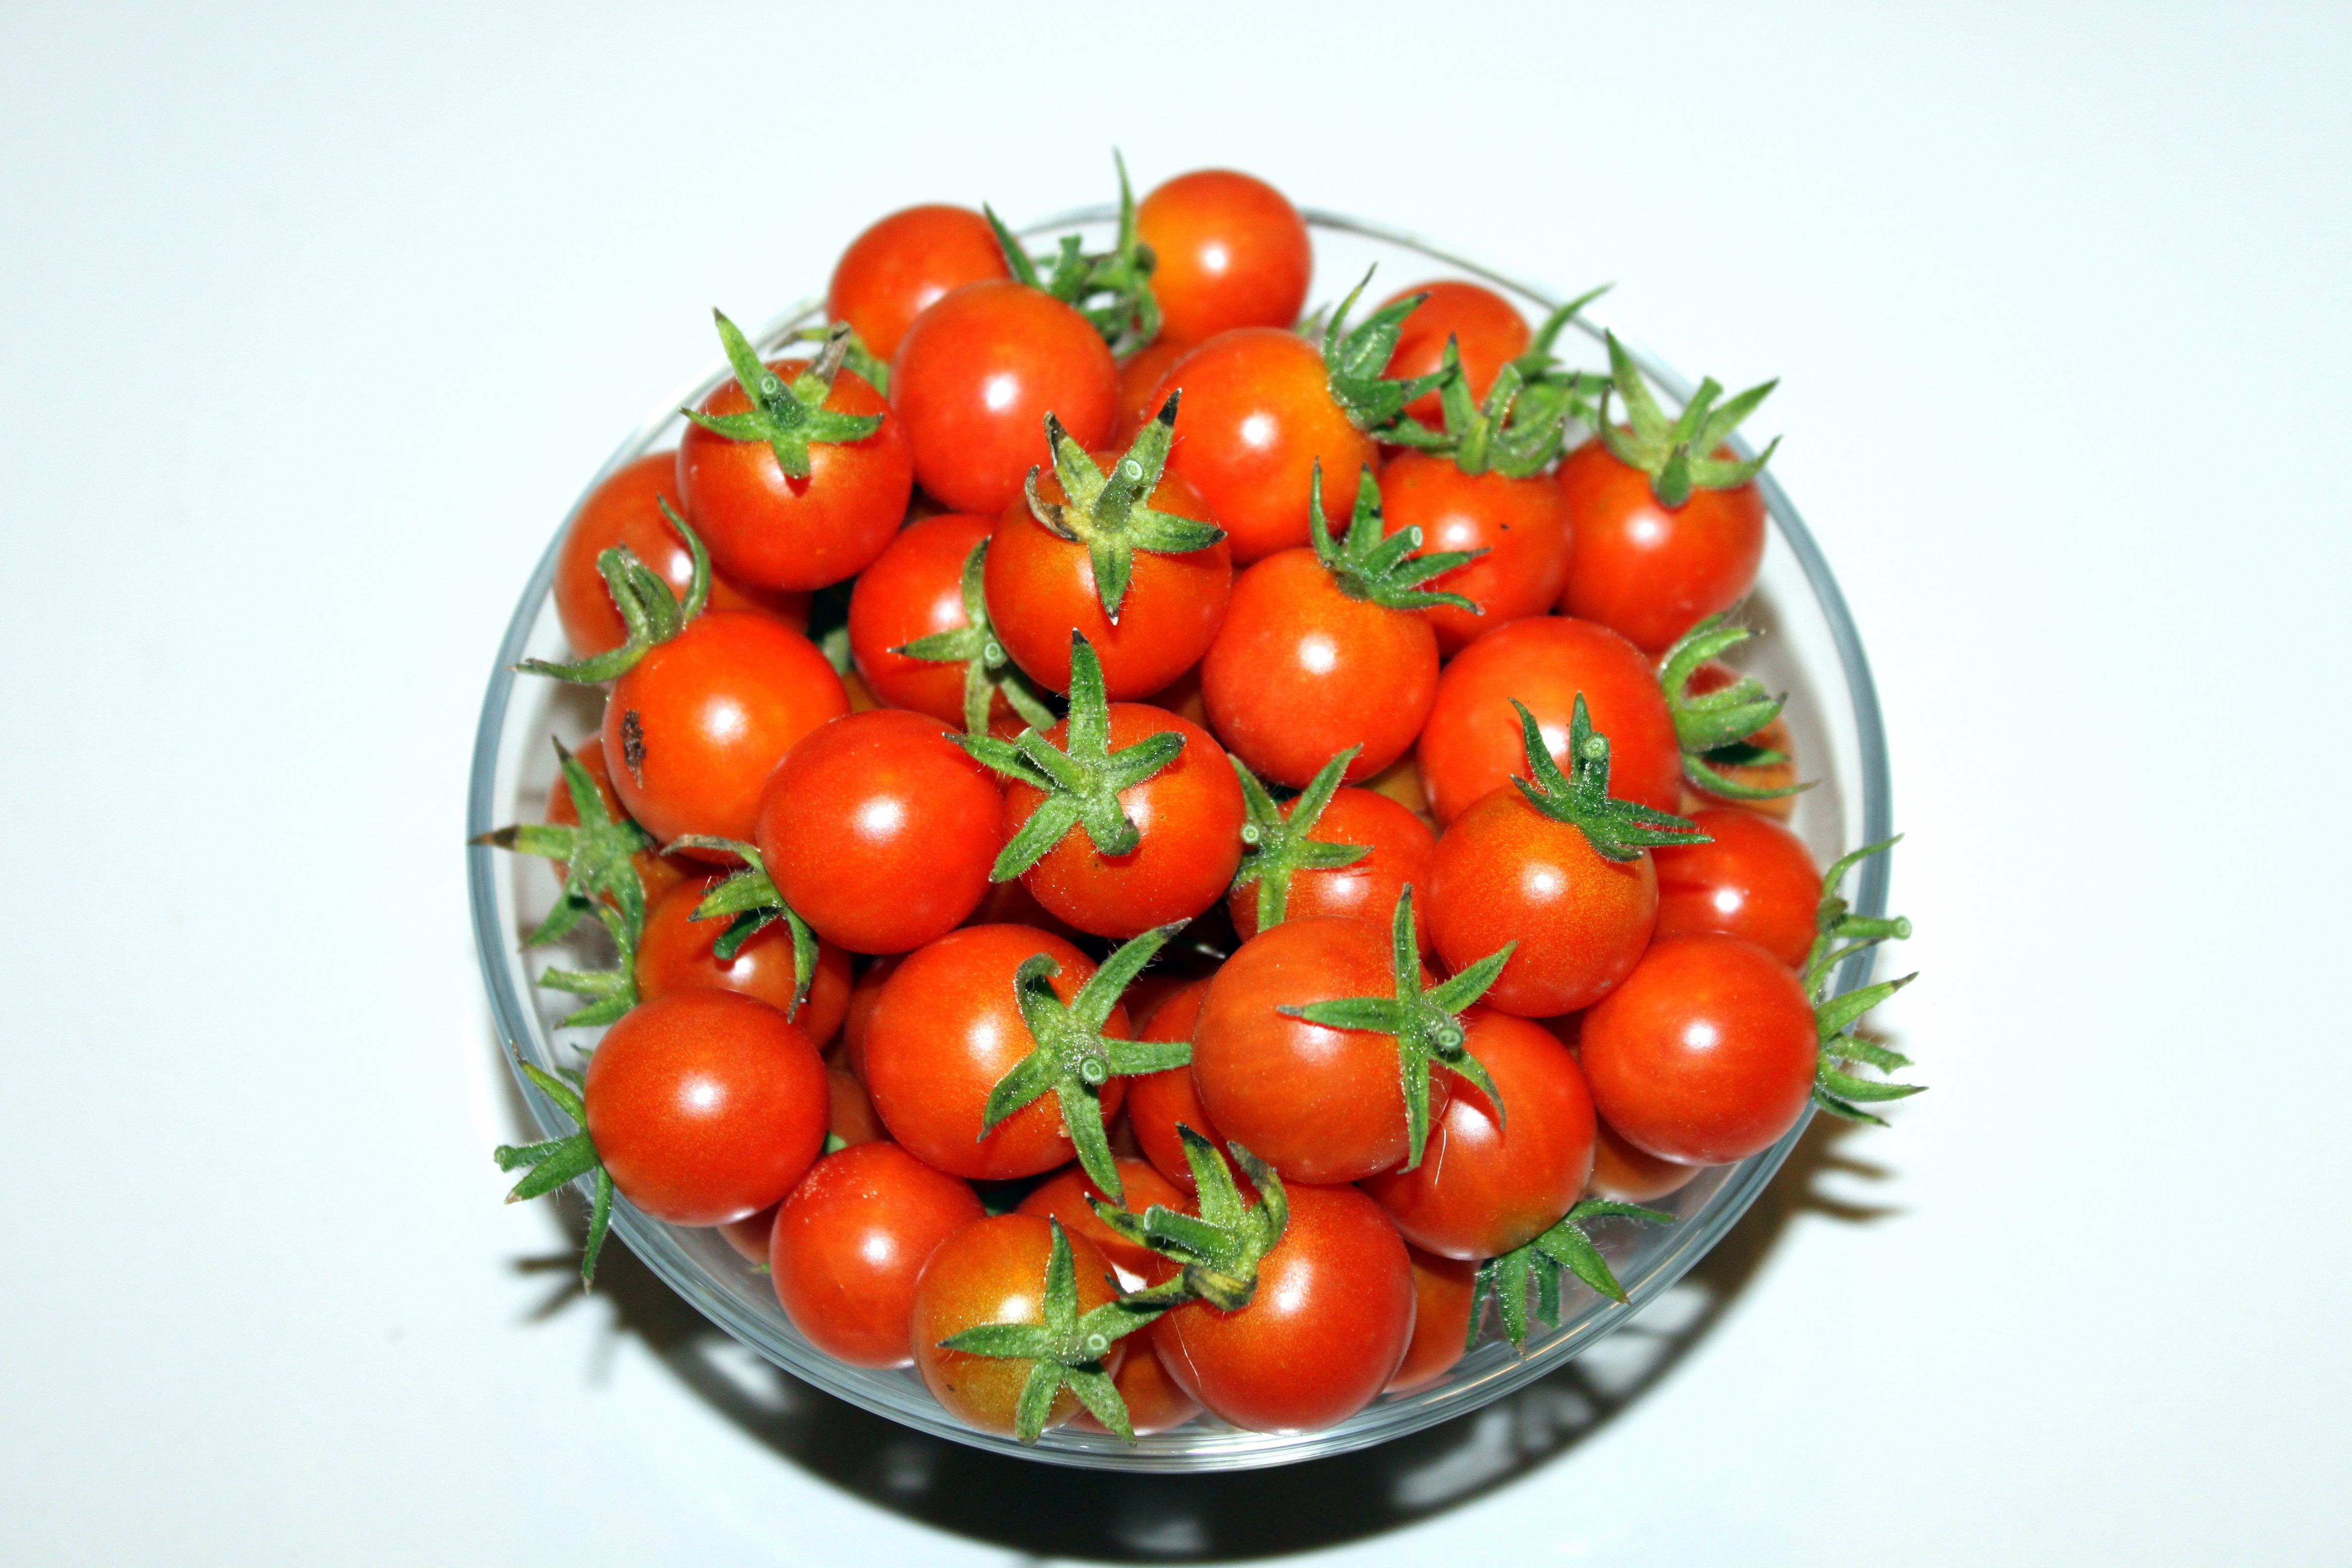
plant, fruit, sweet, glass, bowl, food, red, produce, vegetable, tomato, cherry, flowering plant, land plant, potato and tomato genus